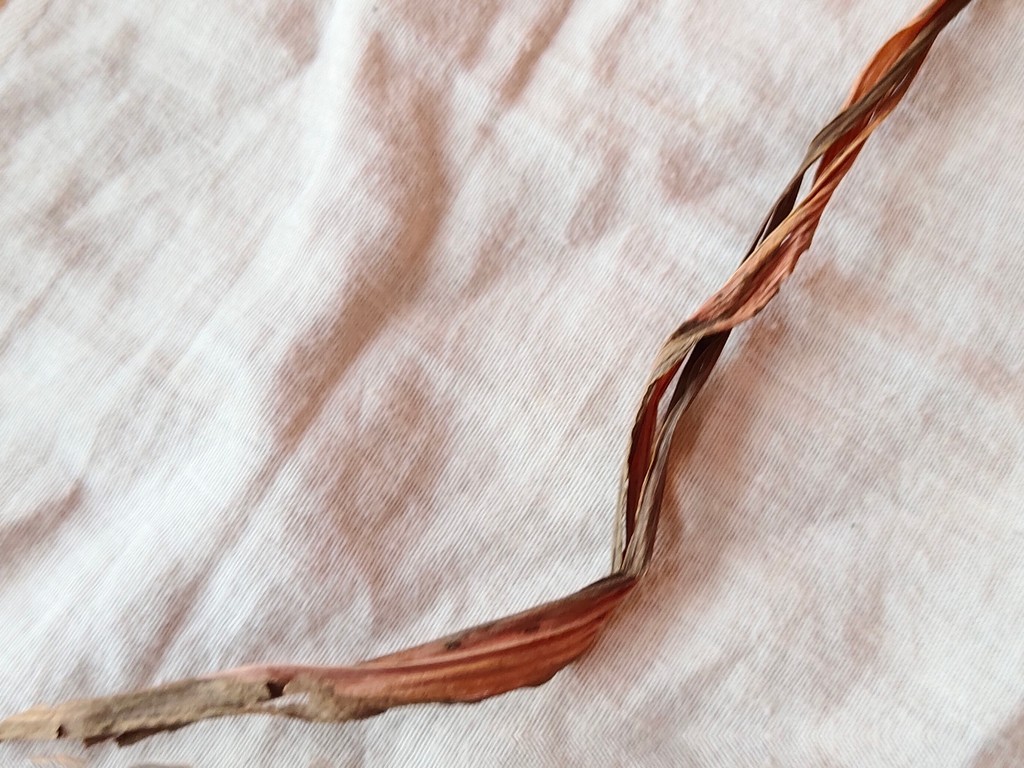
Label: Dried